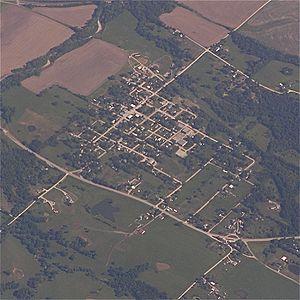
Galt est une ville du comté de Grundy, dans le Missouri, aux États-Unis. Située à l'est du comté, elle est incorporée en 1890.